Michael Cavenagh Gillett

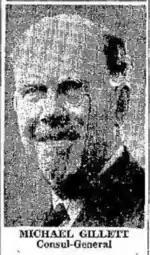
Sir Michael Gillett in 1955

Sir Michael Cavenagh Gillett KBE CMG (12 July 1907 – 20 January 1971) was a British diplomat.